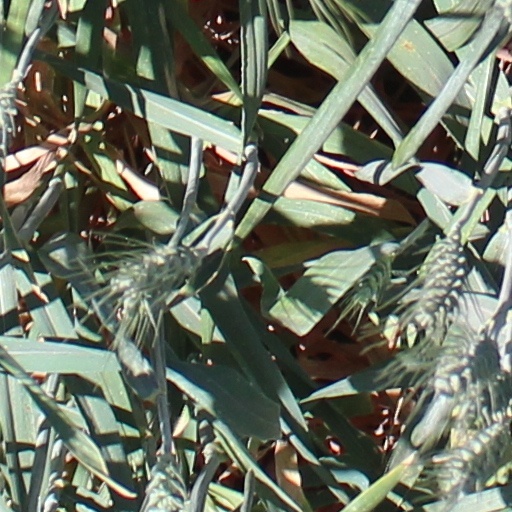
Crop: wheat